Gabriel Quadri de la Torre

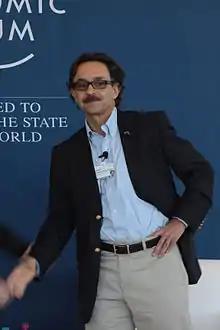
Quadri at the World Economic Forum in 2012

Quadri graduated from the Ibero-American University with a major in Civil engineering. He undertook graduate studies at the University of Texas and was awarded a Master of Arts degree in Economics in 1981. He was awarded the Walter Reuter Prize in 2010 for his several publications on climate change and the environment. In addition, Quadri has written several books on preserving the environment and has been a collaborator in the media.